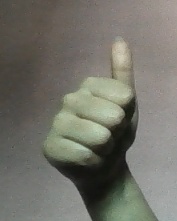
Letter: aleff